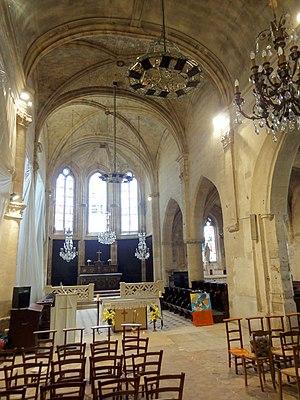
Nef, vue dans le chœur.
L'église Saint-Germain-l'Auxerrois est une église catholique paroissiale située à Presles, en France. Vers le milieu du XIIᵉ siècle, elle a été donnée au prieuré Saint-Martin-des-Champs de Paris. De cette époque datent ses éléments les plus anciens, dans la chapelle Saint-Joseph au nord du chœur. Sinon, hormis des grandes arcades potentiellement gothiques et un clocher très sobre également gothique du XIVᵉ siècle, l'église date pour l'essentiel de la fin du XVᵉ et du milieu du XVIᵉ siècle, et est de style gothique flamboyant. Elle a été retouchée à l'époque moderne, et la façade date seulement de 1876. Si la nef et son bas-côté sud sont des constructions assez sommaires, le chœur et la chapelle de la Vierge, qui l'accompagne au sud, sont bâtis avec soin et voûtés d'ogives. Les deux premiers arcs-doubleaux du chœur retombent sur des chapiteaux corinthiens, et la forme en anse de panier des voûtes indique également la Renaissance, mais les piliers ondulés de l'abside et leurs chapiteaux sont néanmoins flamboyants.